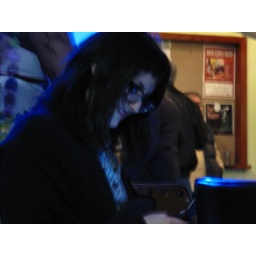
The next table over - love the glasses